Anatoly Vasiliev (painter)

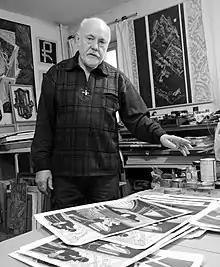

Anatoly Nikolayevich Vasiliev (November 22, 1940 – November 13, 2020) was a Soviet and Russian painter, architect, graphic artist and book artist.